List of New Hampshire historical markers (201–225)

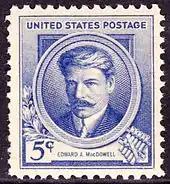
Edward MacDowell, on a 1940 postage stamp

"The Bear Brook Civilian Conservation Corps (CCC) Camp was one of 28 work camps established in N.H. between 1933 and 1942. President Franklin D. Roosevelt started the program after the Depression to put young unemployed men to work in conservation. From 1935 to 1938 the 1123rd Co. CCC was here; later this was one of four CCC camps in the state to employ World War I veterans. Bear Brook was the last active CCC camp in N.H. and was given to the state in 1943. It was listed in the National Register of Historic Places in 1992 as one of the country's most intact CCC camps."